List of commercial failures in video games

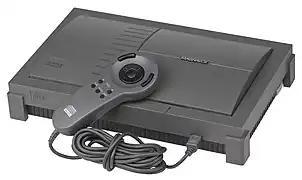
The CD-i received heavy criticism for its lackluster games.

In the 1980s, electronics company Philips together with Sony developed a new CD-based format called CD-i ("Compact Disc Interactive") for various multimedia software. The first consumer-oriented player from Philips launched in 1991 with a launch price of $700. Although not technically a game console, Philips increasingly marketed the format as a video game platform from 1994 onwards. The CD-i has its origins in the Super NES CD-ROM, a project that never came to fruition. Nintendo, however, did give Philips the rights and permission to use five Nintendo characters for the CD-i games. In 1993, Philips released two Zelda games, "" and "". A year later, Philips released another Zelda game, "Zelda's Adventure", and a few months later, a Mario game titled "Hotel Mario". All four of these Nintendo-themed games are commonly cited by critics as being among the worst ever made. Much criticism was also aimed at the CD-i's controller. Although the Philips CD-i was extensively marketed by Philips, consumer interest remained low. Sales began to slow down by 1994, and in 1998, Philips announced that the product had been discontinued. In all, roughly 570,000 units were sold, with 133 games released.